Lindley Wood Reservoir

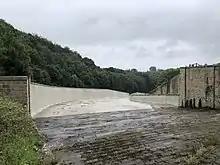
The upgraded spillway, pictured in July 2020, following completion of safety works.

During 2019/20, the spillway was relined, and the side walls were raised in a £5 million project to ensure the embankment dam was protected from erosion.